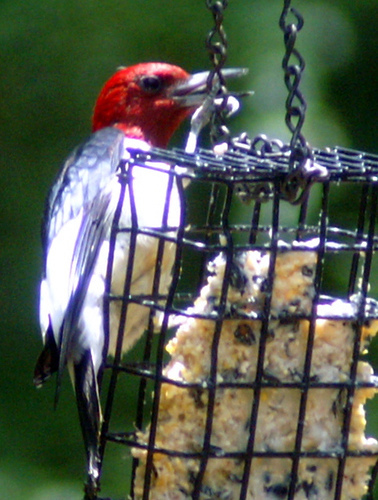
the bird has a red crown and a small bill that is black.
this bird has a long bill, a white belly, and a red crown.
this bird is blue with white on its belly and red on its head.
this bird has a bright red head and throat, a long bill, and a white belly with black and white wings.
this bird has a white belly and breast with a bright red crown and long pointy bill.
a bird with a red crown with a white belly and grey bill
this bird has wings that are black and has a white bellya small bird with red head, white chest and light blue wings with medium size flat beak.
this bird has a red head and a white belly.
this bird has wings that are black and has a red head
Species: Red Headed Woodpecker